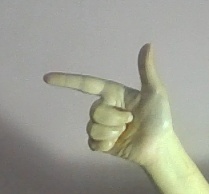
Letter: yaa